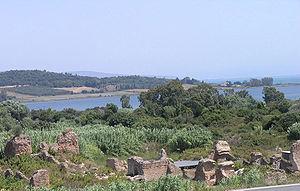
La participation de la Grèce dans les guerres balkaniques est un épisode de l'histoire de la Grèce moderne. Les guerres balkaniques, qui se déroulèrent en deux temps dans les années 1912-1913, permirent au Royaume de Grèce une grande expansion territoriale grâce à ses victoires.